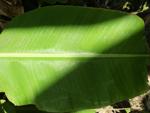
Label: healthy